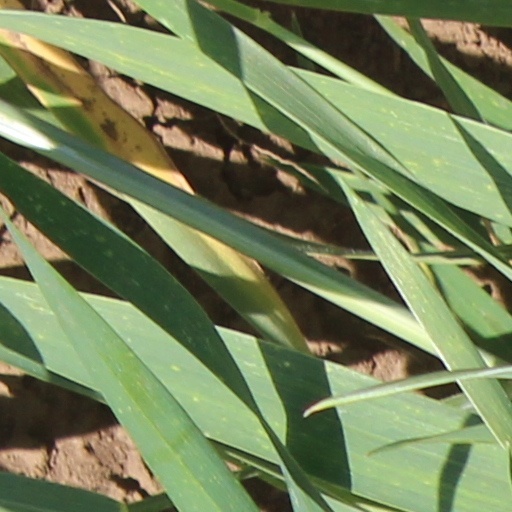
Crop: wheat